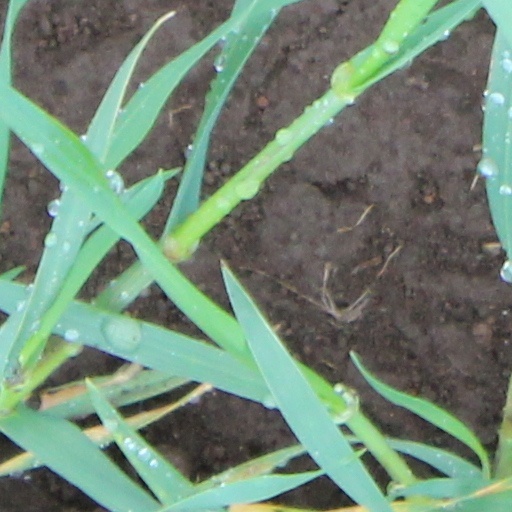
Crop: wheat